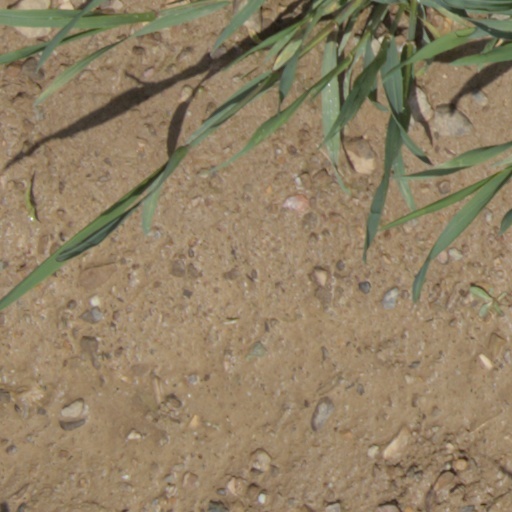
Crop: wheat